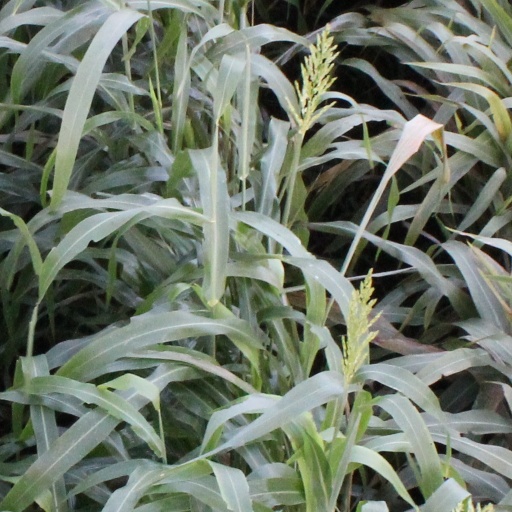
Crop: sorghum